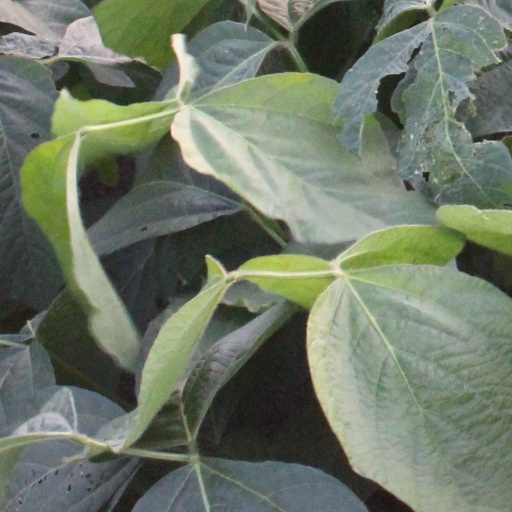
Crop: soybean